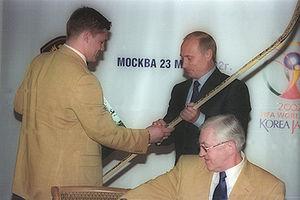
Andreï Nikolaïevitch Kovalenko - en russe : Андре́й Никола́евич Ковале́нко est un joueur professionnel russe de hockey sur glace qui évolue au poste d'ailier droit.